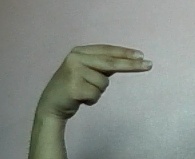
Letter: ain